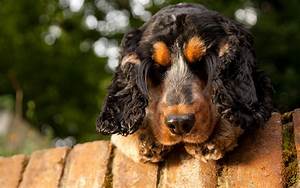
Label: cane